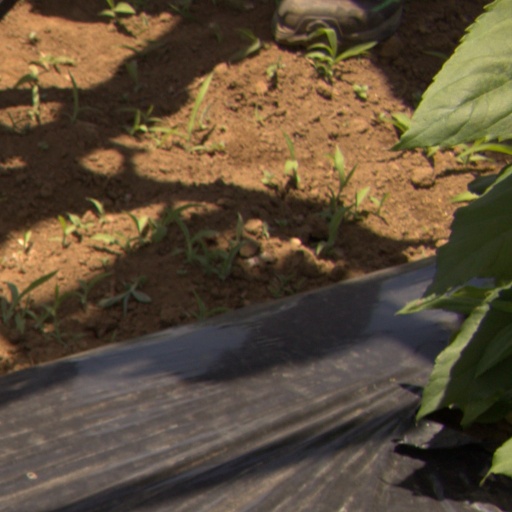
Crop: Jerusalem artichoke